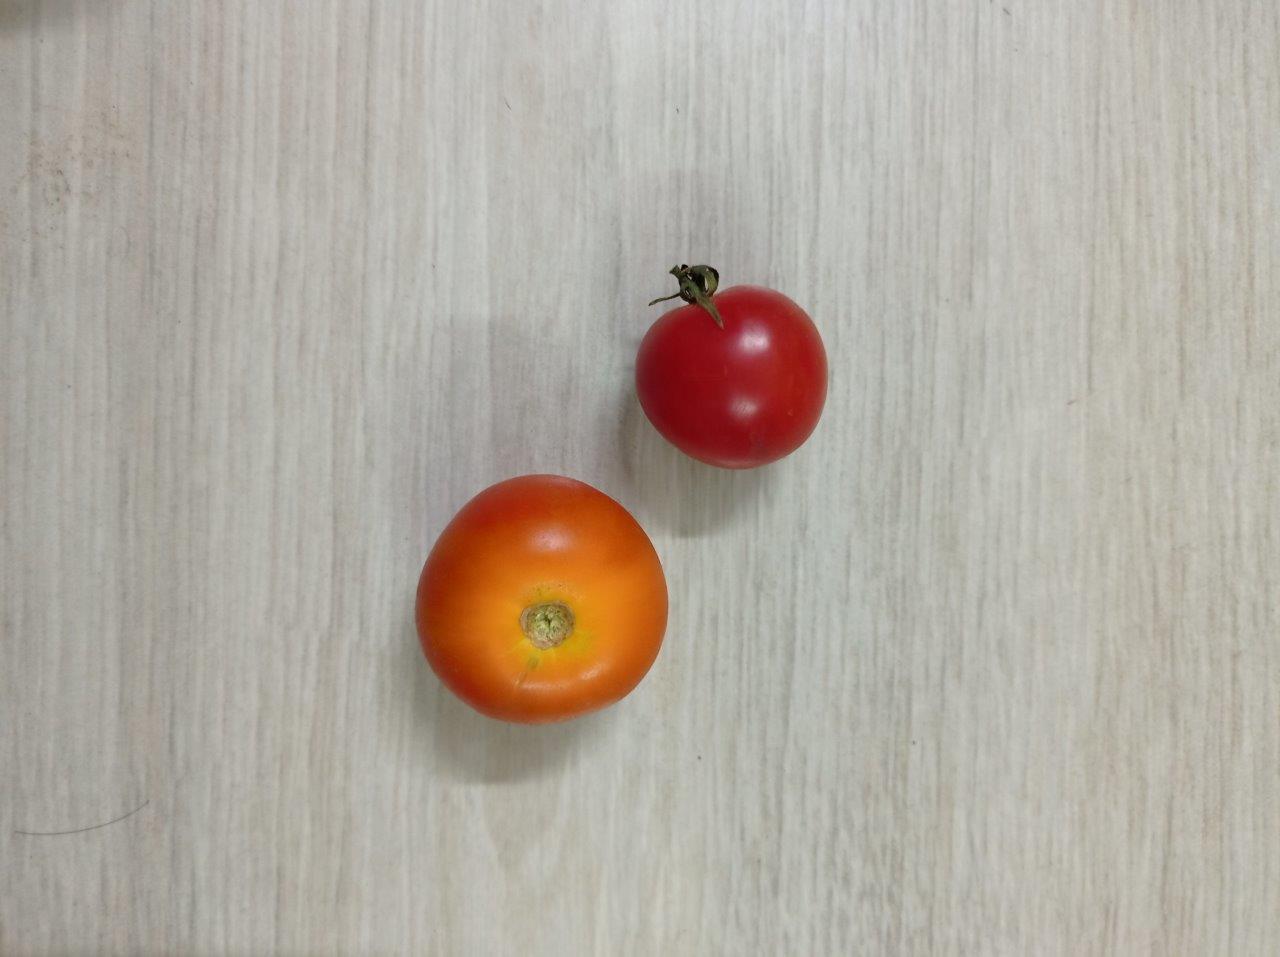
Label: Fresh